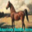
Label: horse